Tweet Tweet Tweety

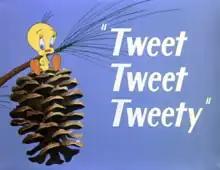

Tweet Tweet Tweety is a 1951 Warner Bros. "Looney Tunes" animated short directed by Friz Freleng. The short was released on December 15, 1951, and stars Tweety and Sylvester.